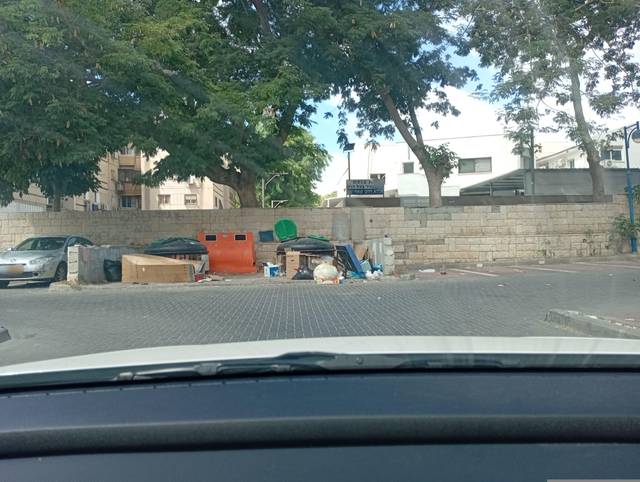
Region: Israel
Coordinates: 31.65, 34.555